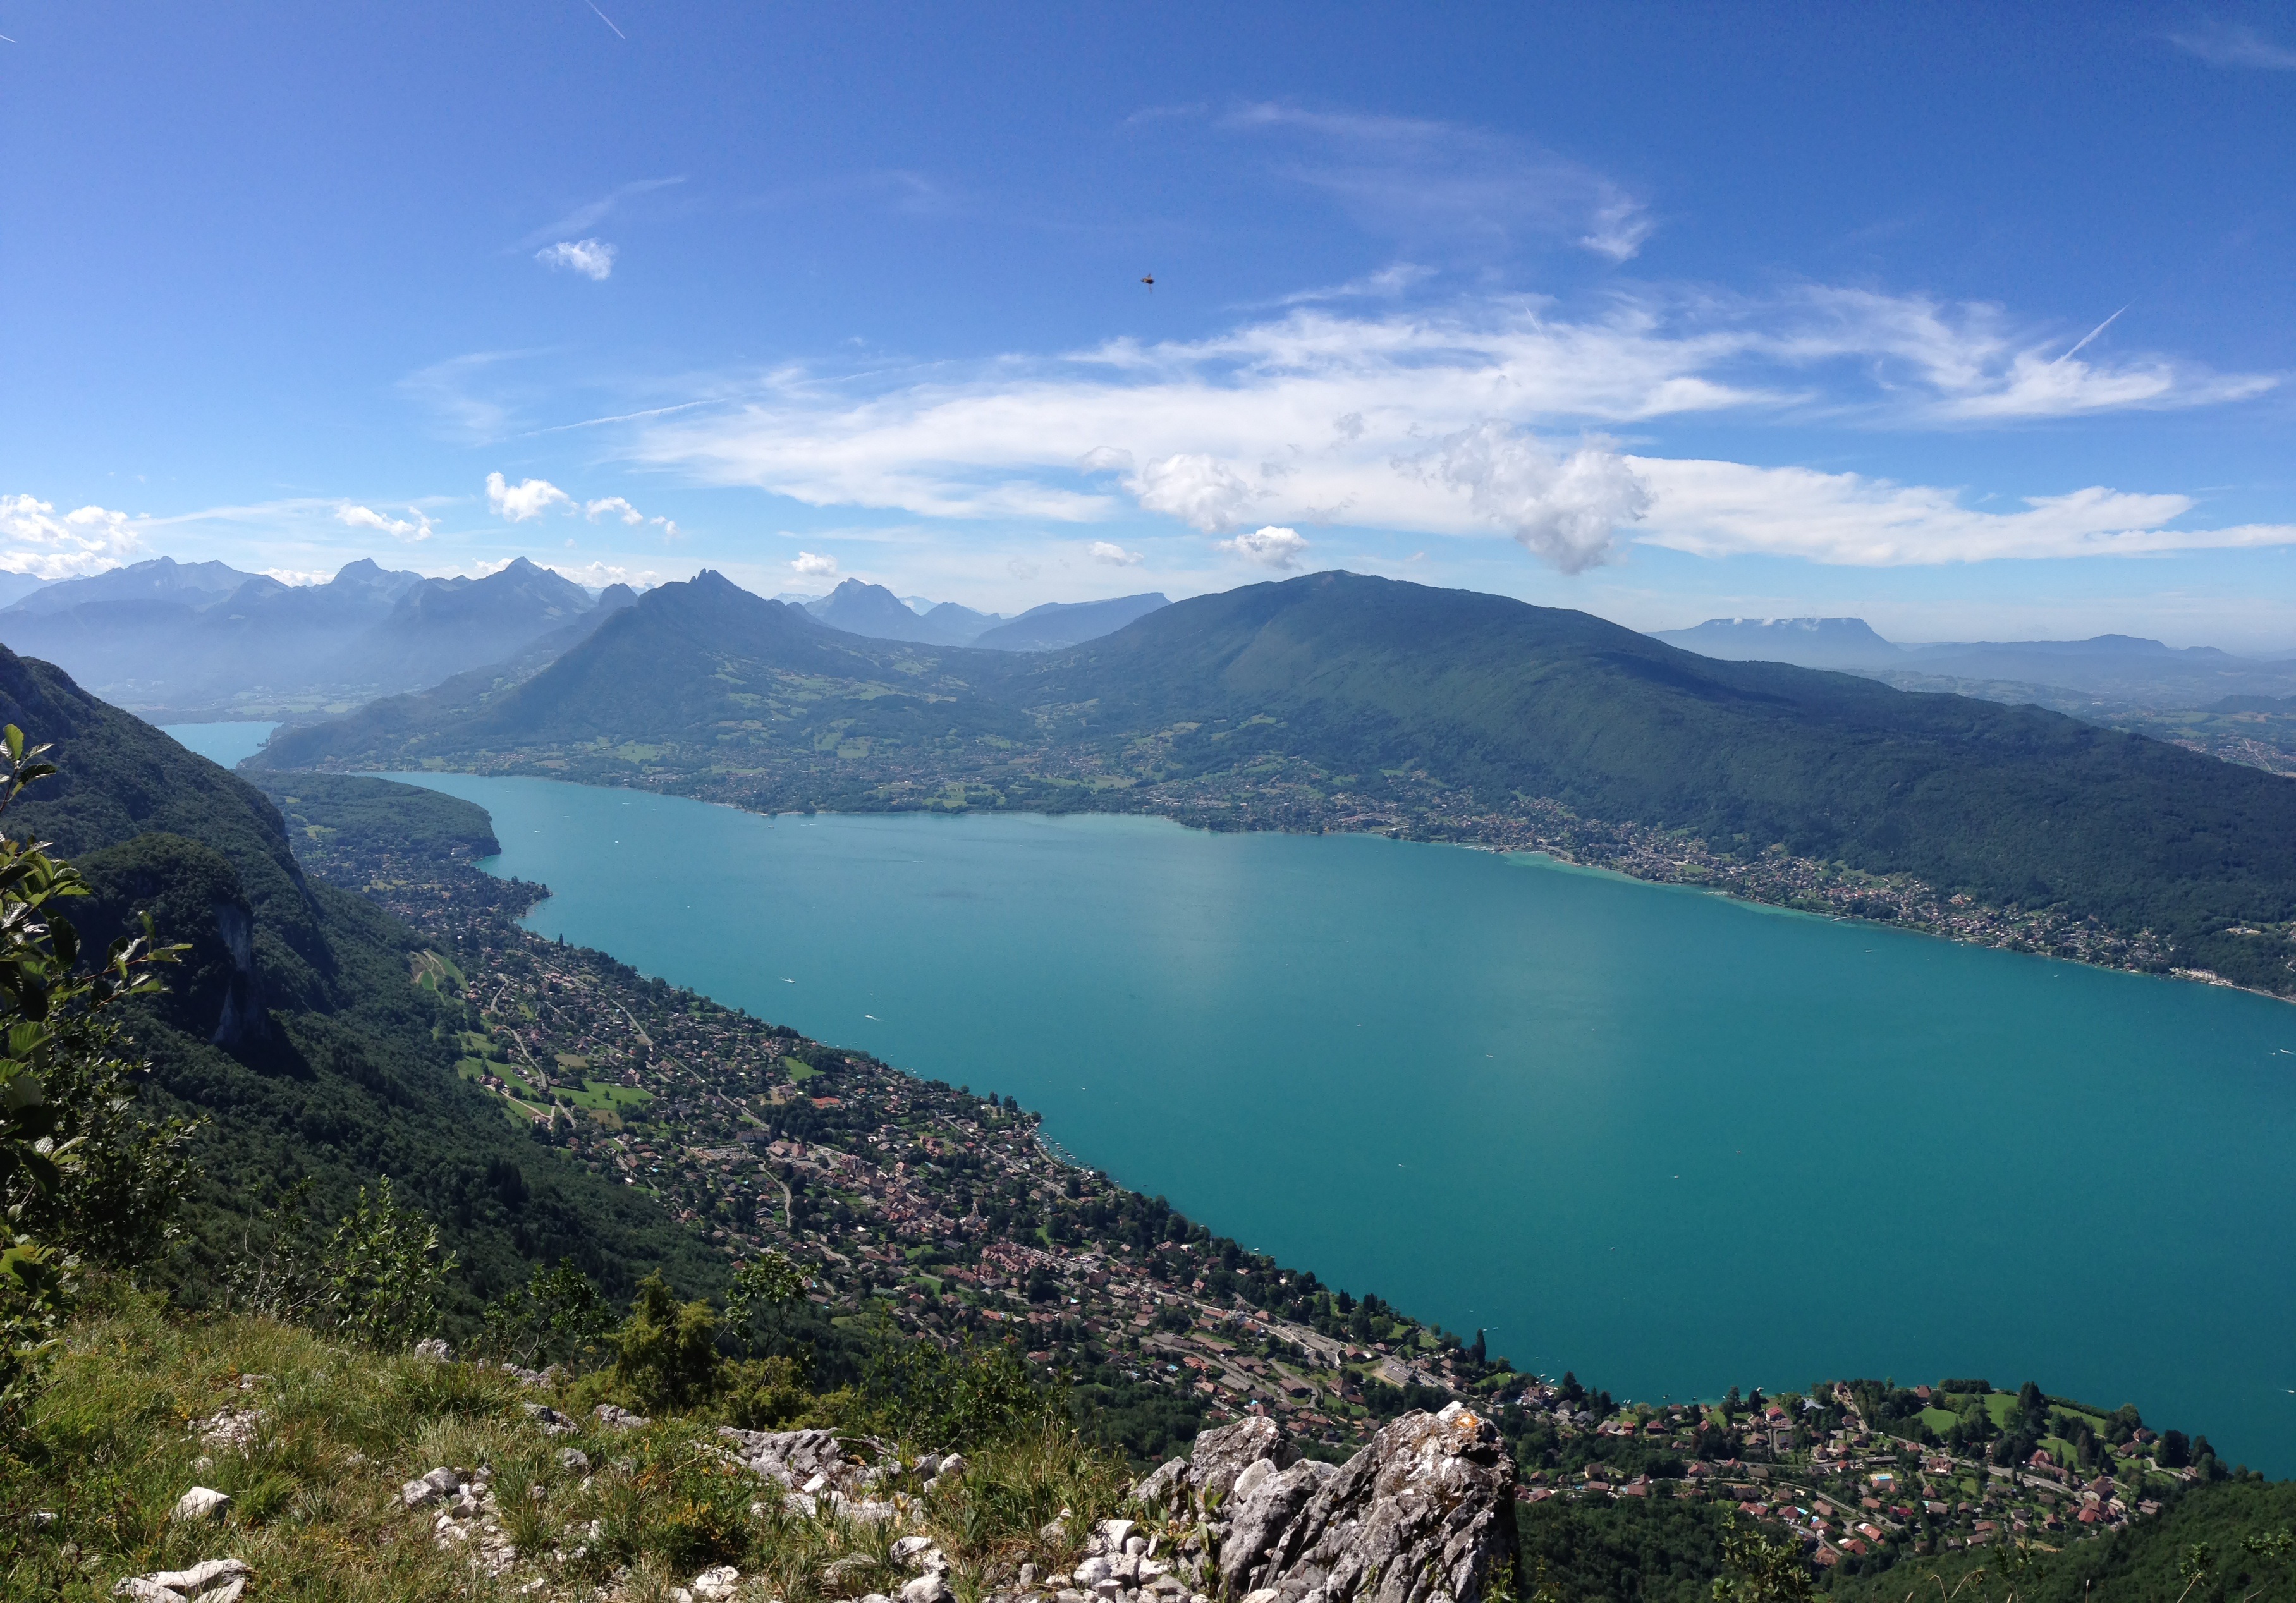
landscape, sea, water, nature, mountain, lake, mountain range, panorama, summer, france, calm, fjord, reservoir, highland, ridge, body of water, alps, annecy, beauty, vacancy, fell, loch, crater lake, based, tarn, mountain pass, water's edge, haute savoie, annecy lake, mountainous landforms